Ecuador–Palestine relations

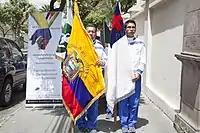
Ecuadorian Christians campaigning for humanitarian aid to Palestine in 2014.

Ecuador had voted for the 1947 partition of the Mandate of Palestine.